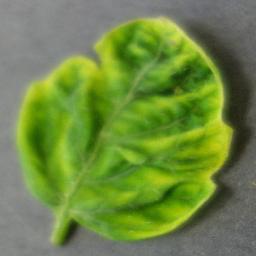
Label: Tomato___Tomato_Yellow_Leaf_Curl_Virus